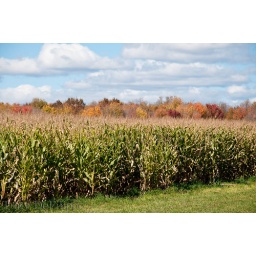
I just liked the color palate between the green corn and the autumn trees in the background here.